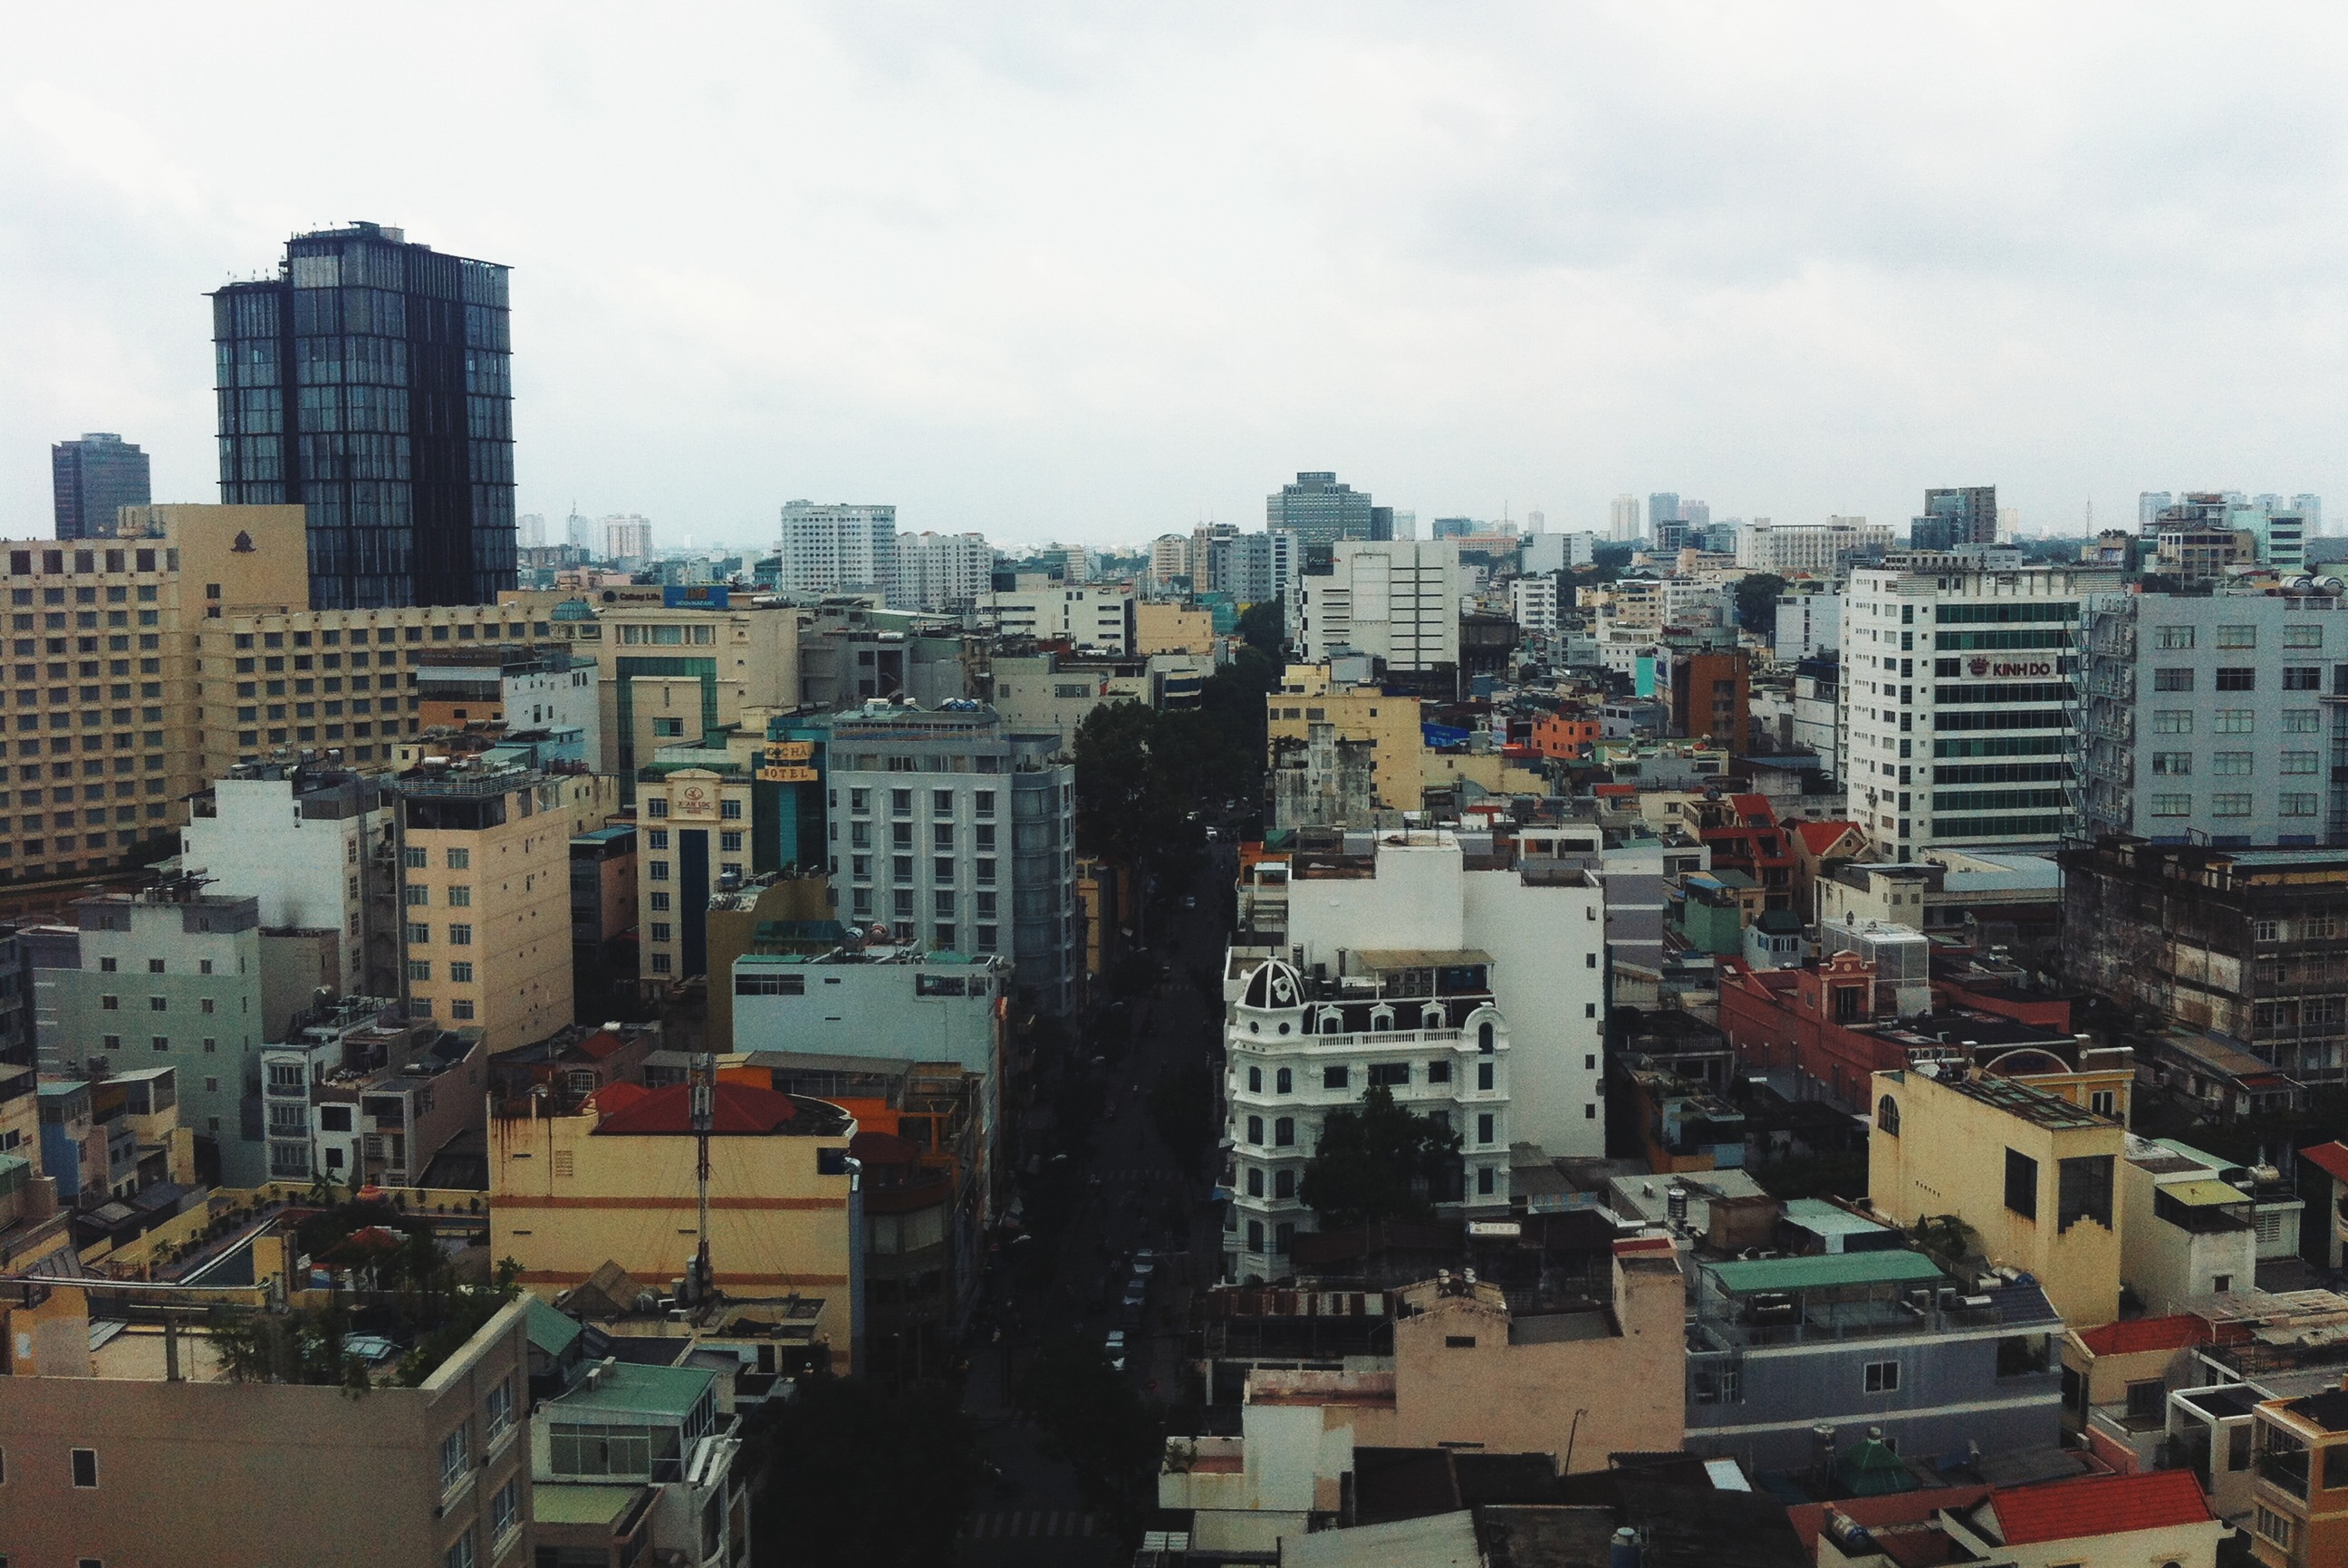
skyline, city, skyscraper, cityscape, downtown, suburb, tower block, metropolis, neighbourhood, bird's eye view, aerial photography, urban area, residential area, geographical feature, human settlement, metropolitan area